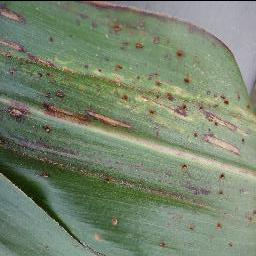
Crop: corn
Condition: (maize)_cercospora_spot_gray_spot